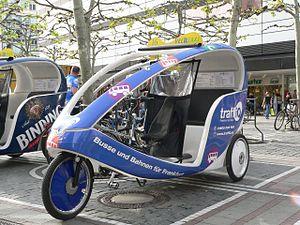
Un vélo-taxi est une bicyclette, un triporteur, ou un tricycle équipé d'un siège pouvant transporter des passagers, destiné au transport de personnes ou aux balades touristiques.